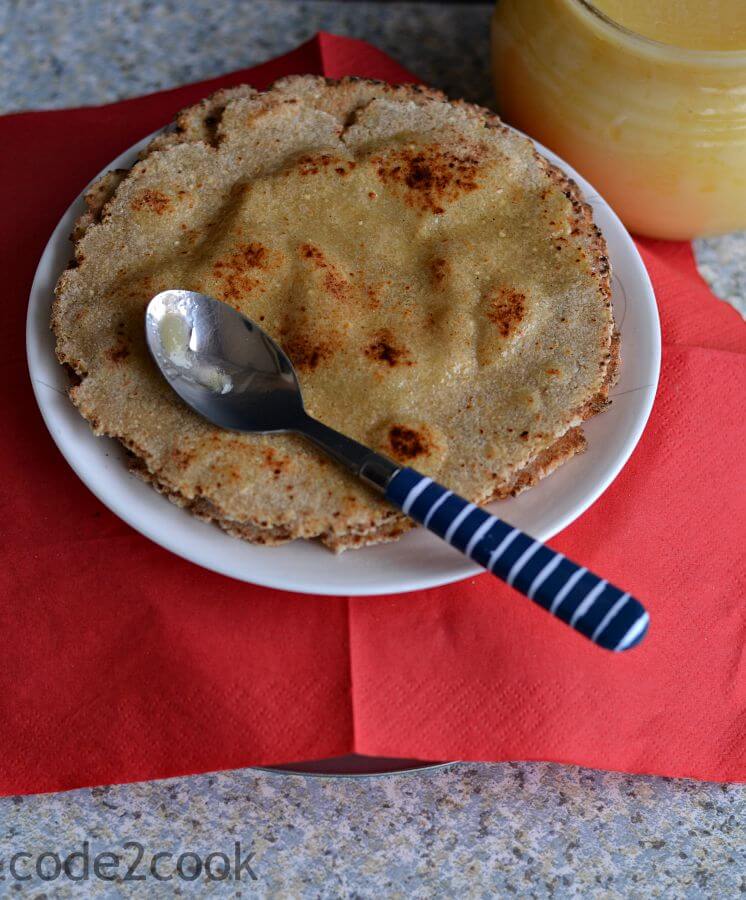
Dish: chapati